William Blake

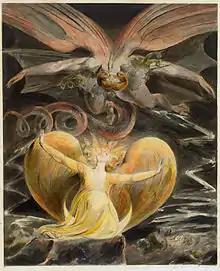
Blake's "The Great Red Dragon and the Woman Clothed with Sun" (1805) is one of a series of illustrations of Revelation 12.

In 1800, Blake moved to a cottage at Felpham, in Sussex (now West Sussex), to take up a job illustrating the works of William Hayley, a minor poet. It was in this cottage that Blake began "" (the title page is dated 1804, but Blake continued to work on it until 1808). The preface to this work includes a poem beginning "And did those feet in ancient time", which became the words for the anthem "Jerusalem". Over time, Blake began to resent his new patron, believing that Hayley was uninterested in true artistry, and preoccupied with "the meer drudgery of business" (E724). Blake's disenchantment with Hayley has been speculated to have influenced "Milton: a Poem", in which Blake wrote that "Corporeal Friends are Spiritual Enemies". (4:26, E98)